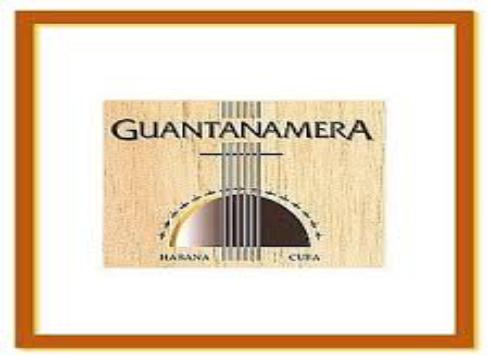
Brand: Guantanamera
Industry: Necessities